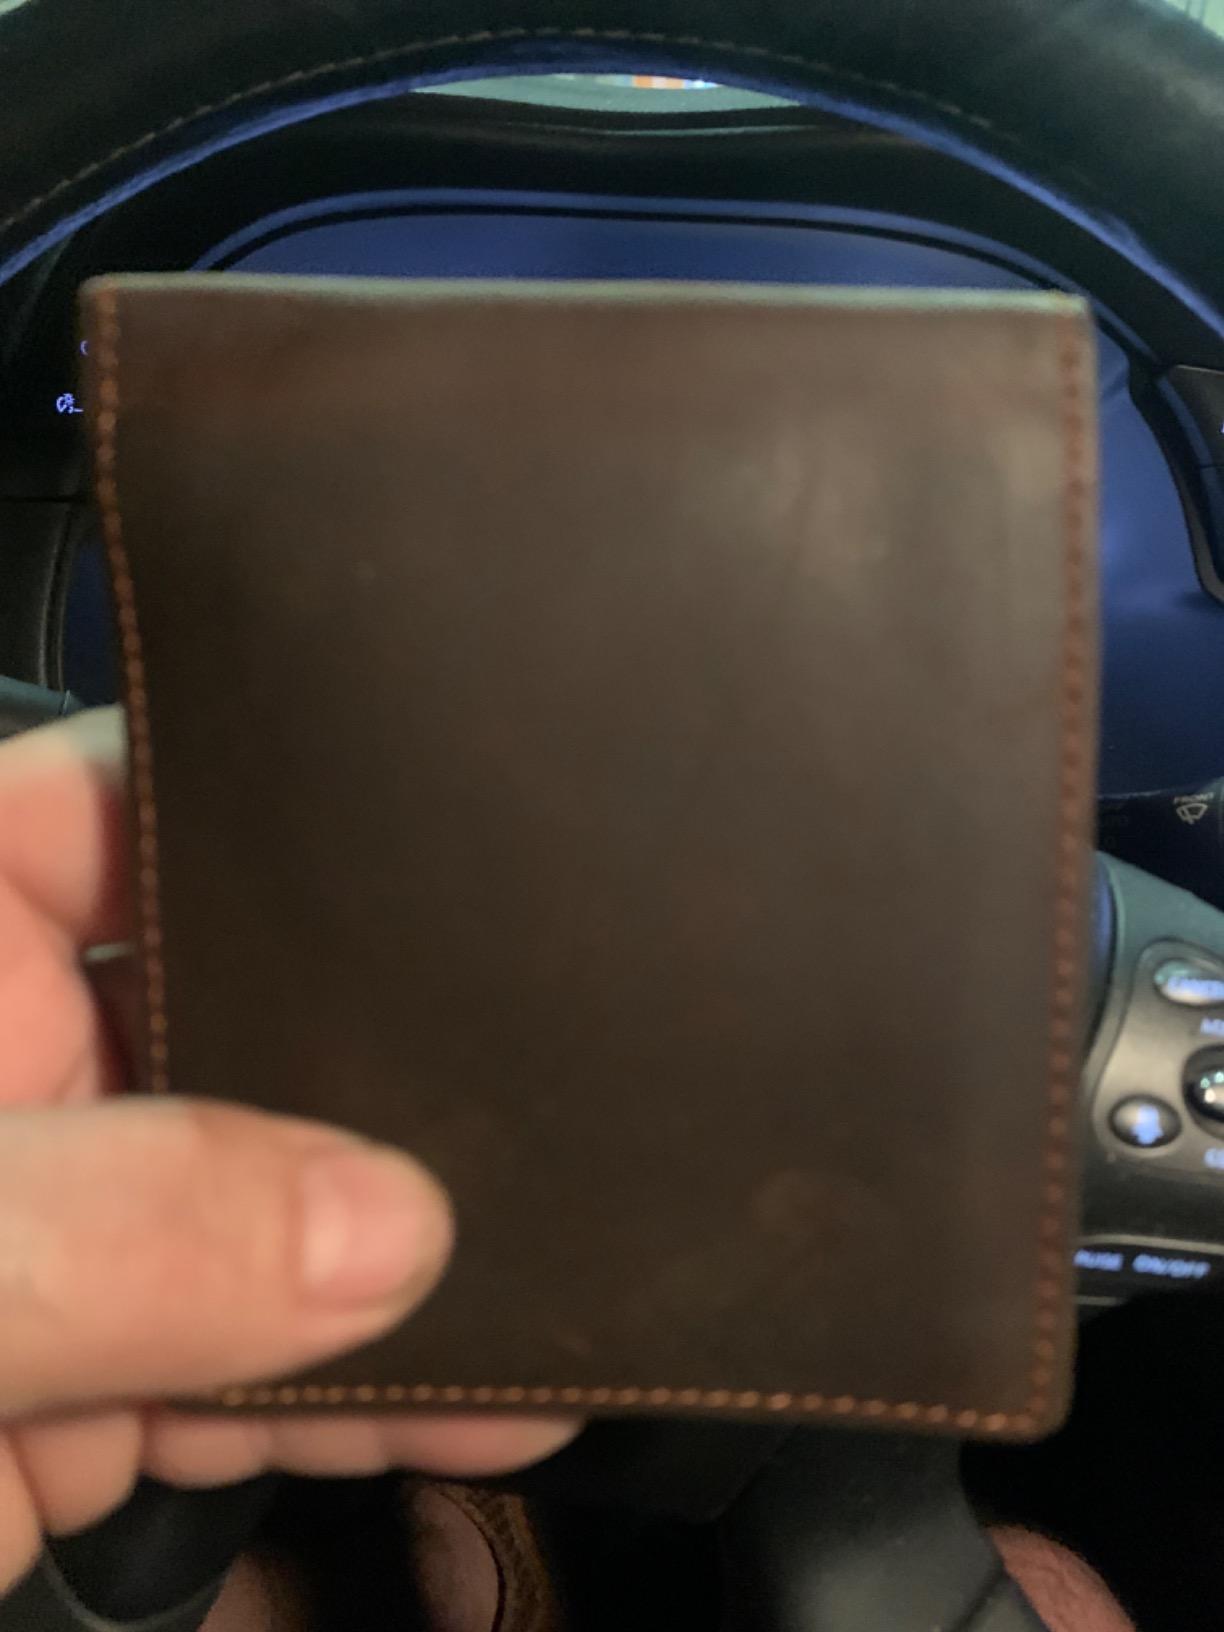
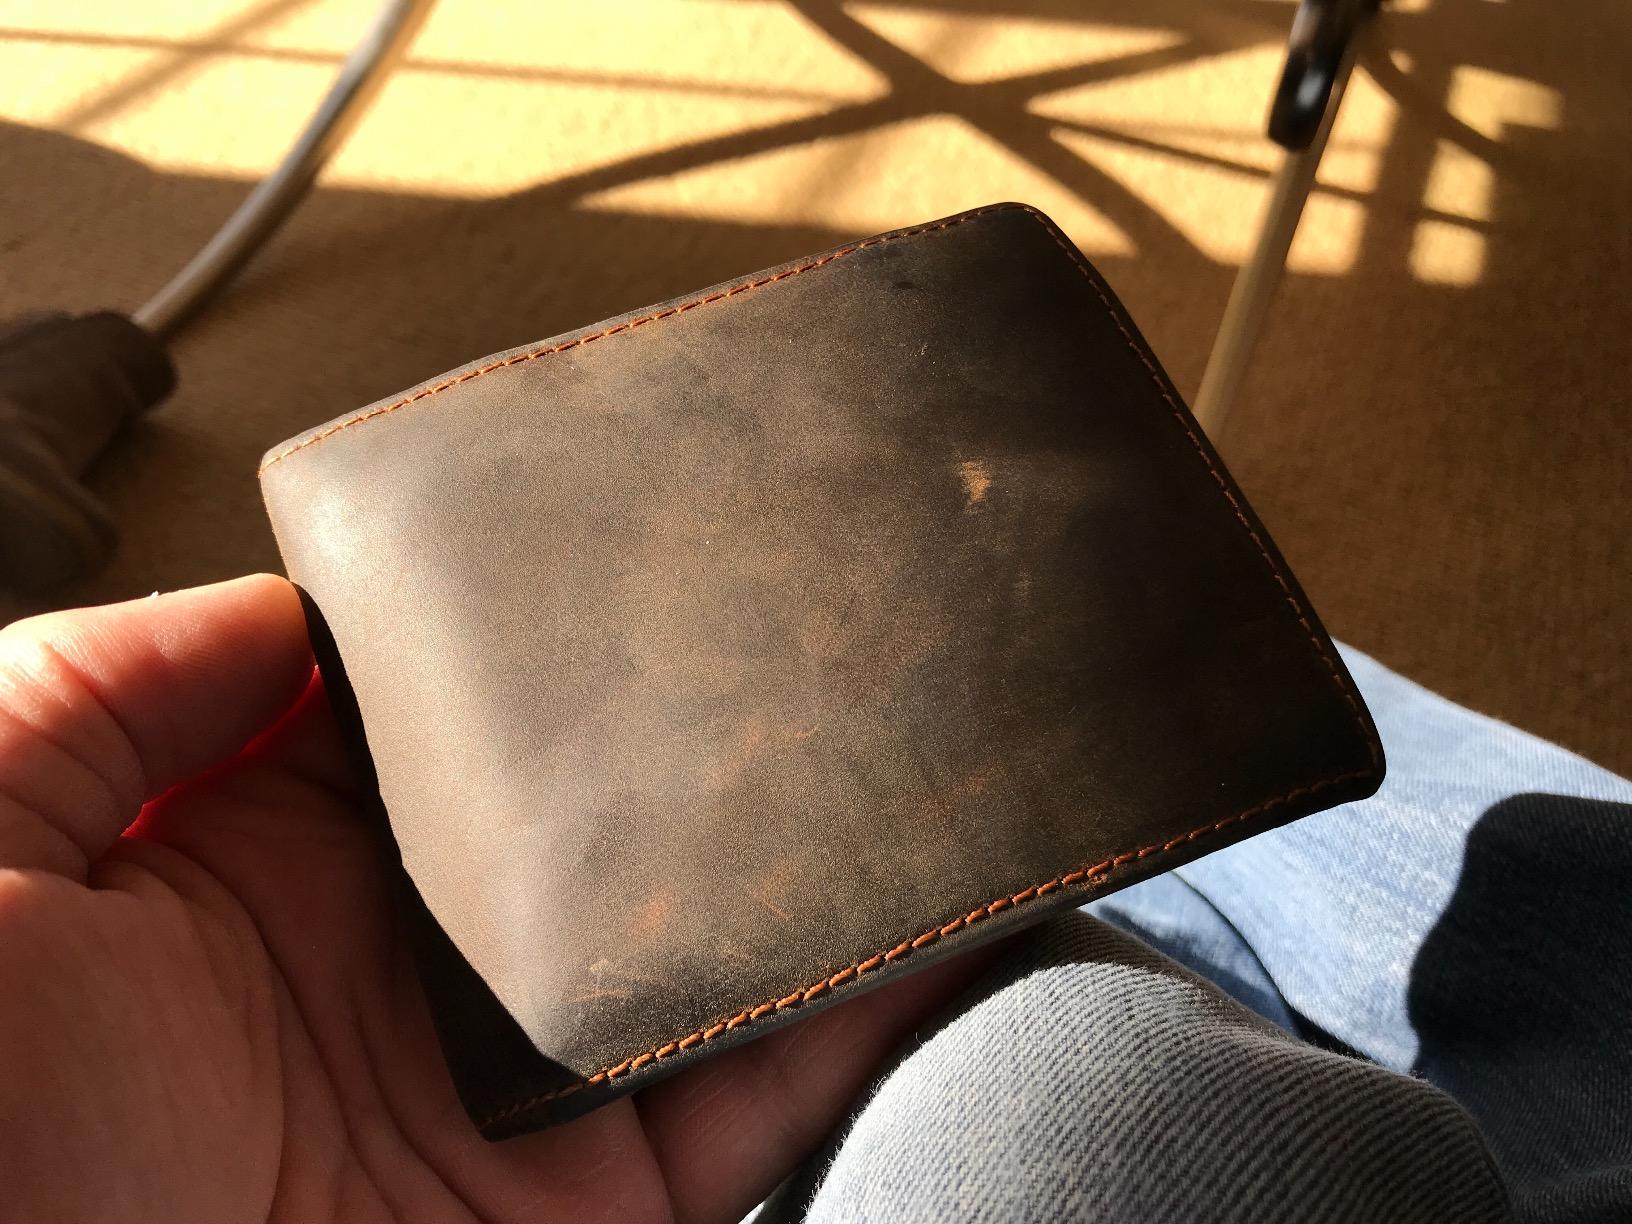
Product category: accessories_wallet
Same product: yes